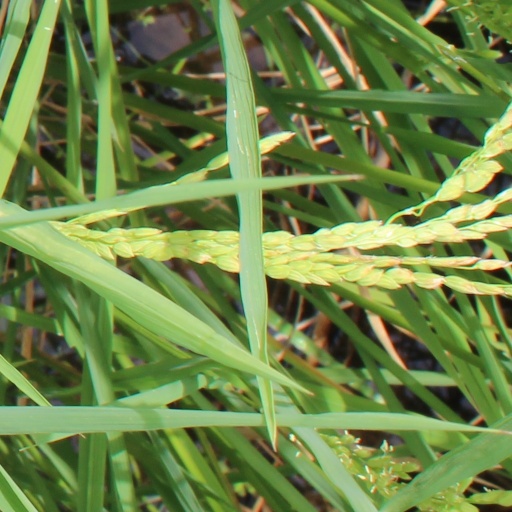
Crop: rice